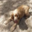
Label: dog